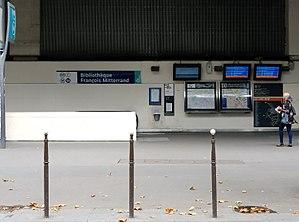
85, Rue du Chevaleret (entrée de la station de métro ""Bibliothèque François-Mitterand) - Paris XIII"
La rue du Chevaleret est une voie située dans le quartier de la Gare du 13ᵉ arrondissement de Paris.